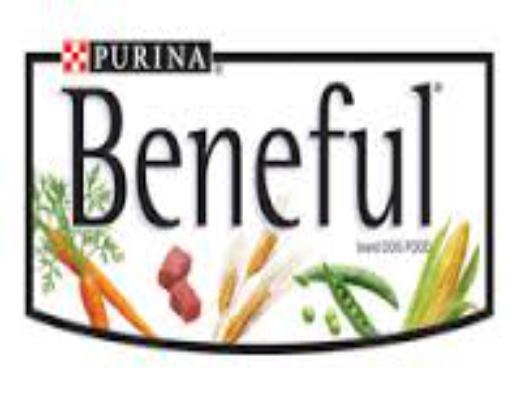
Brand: Beneful
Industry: Food